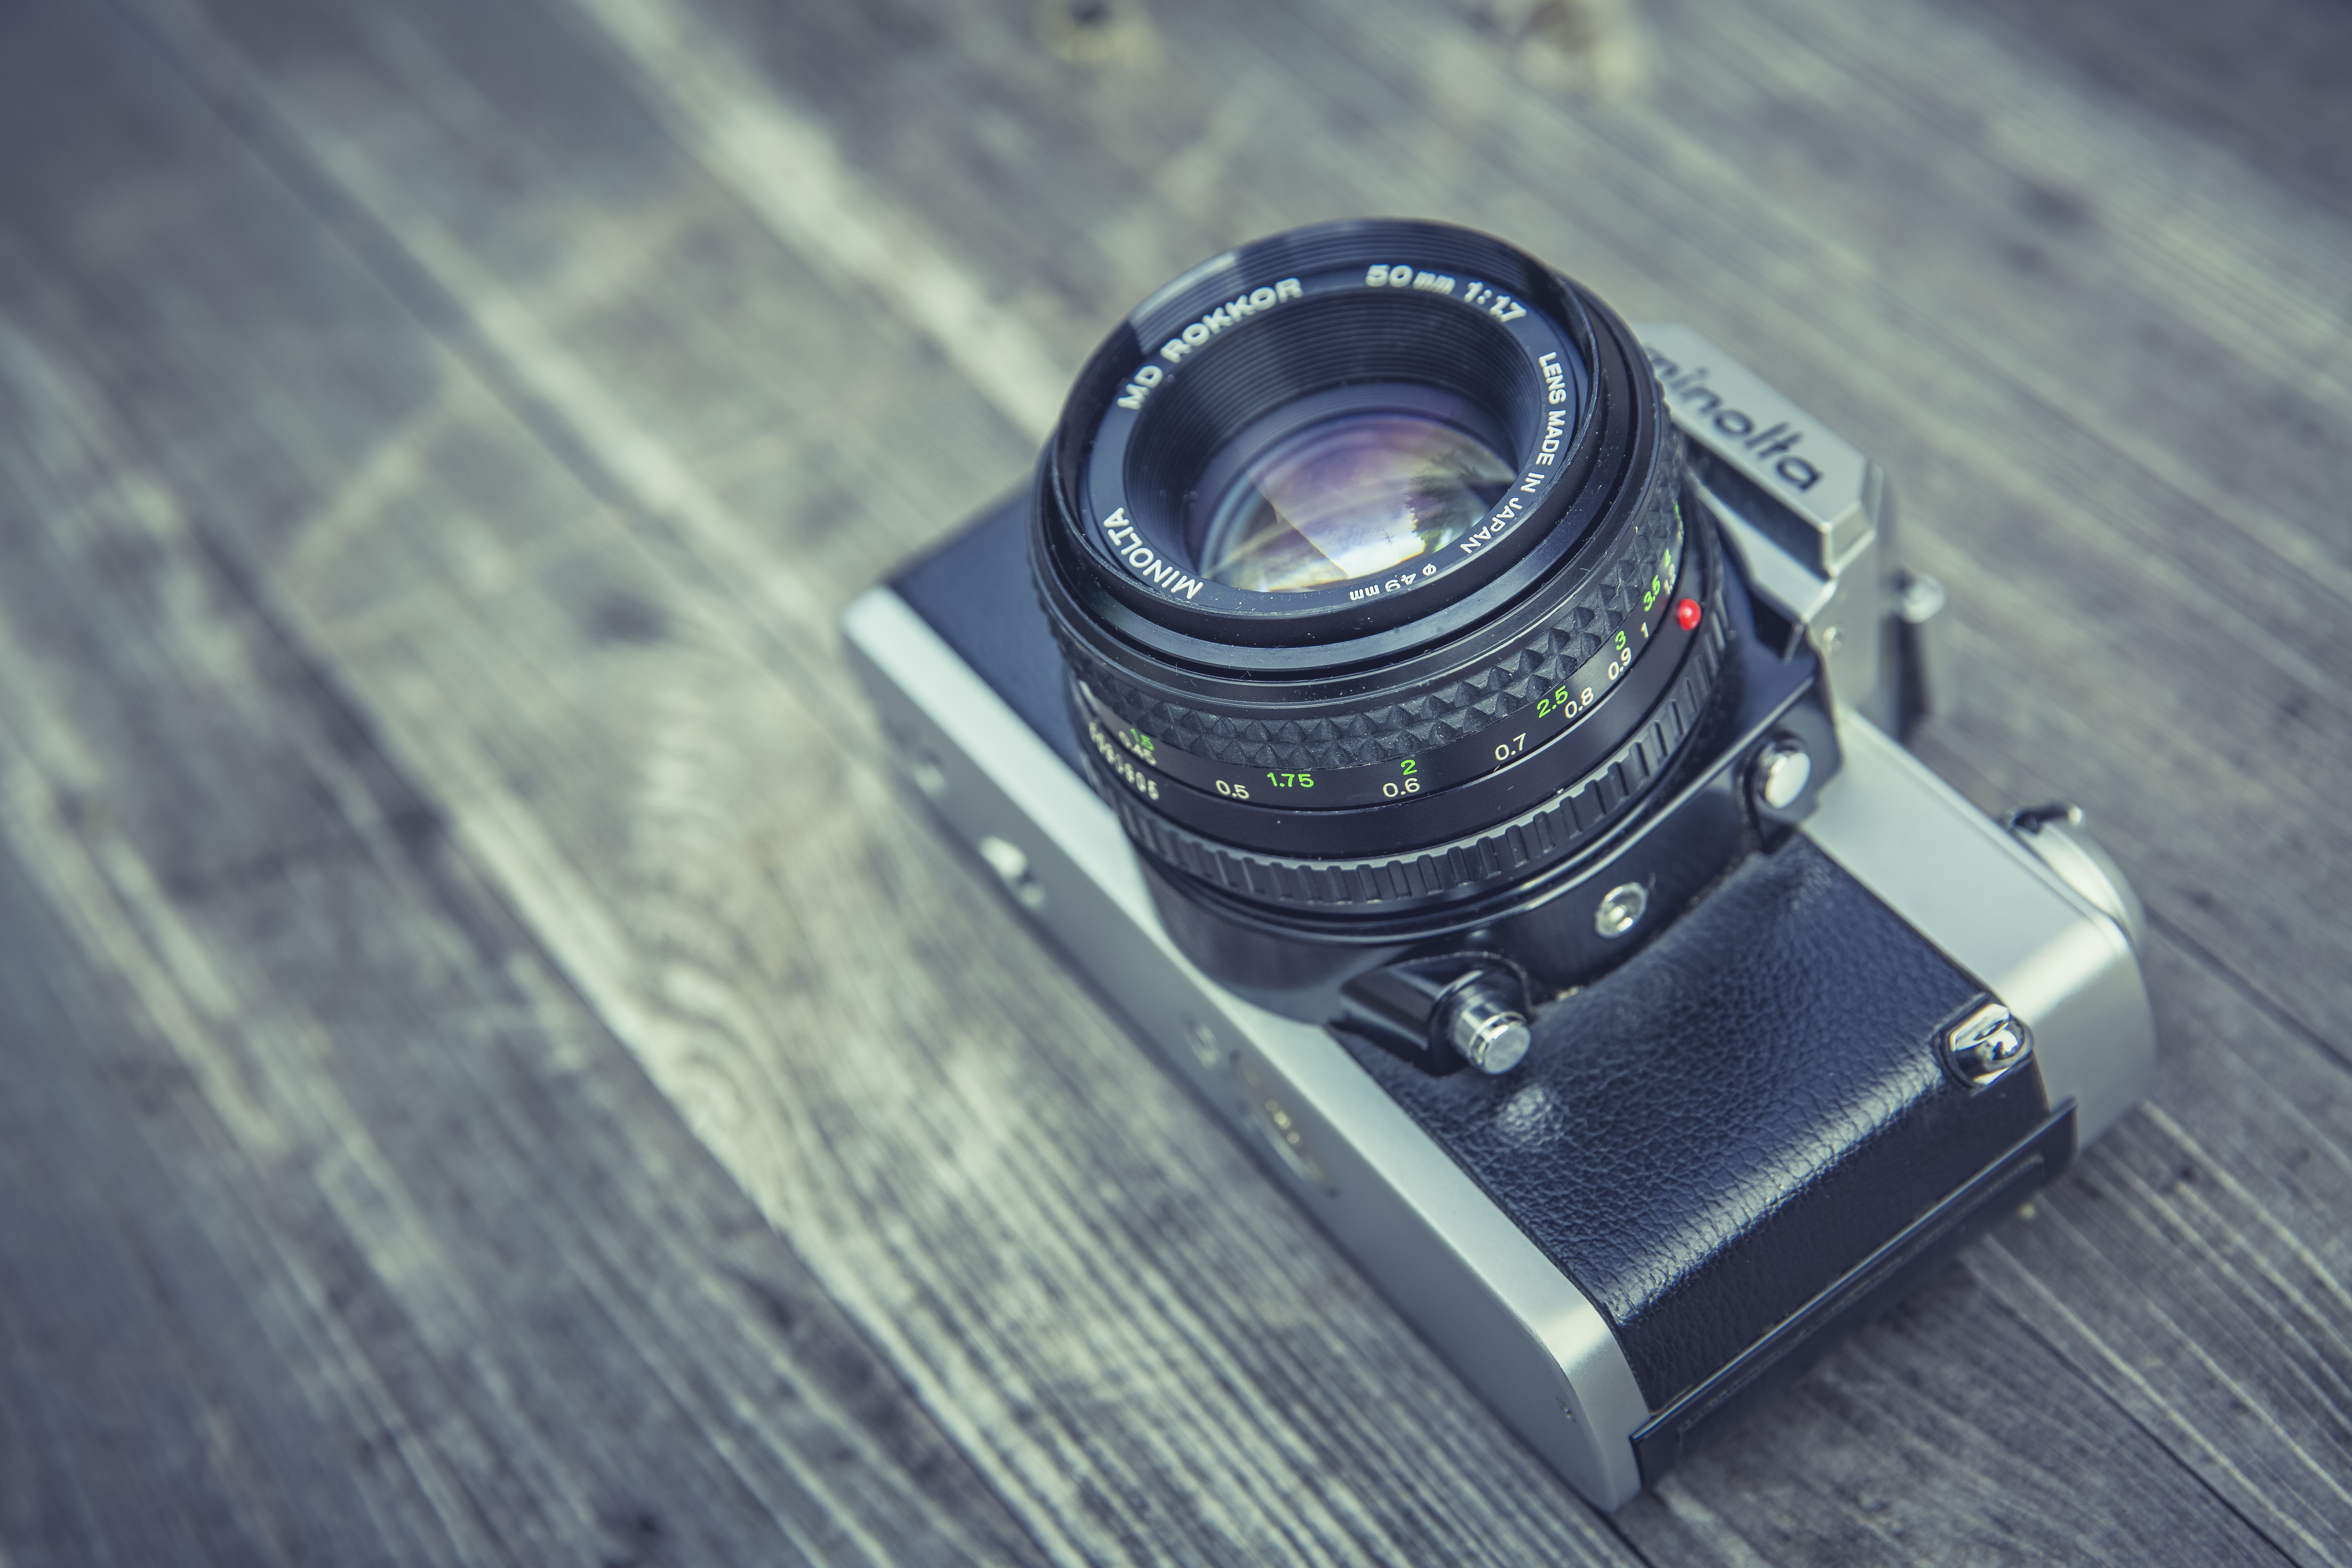
creative, camera, photography, vintage, photographer, antique, retro, urban, film, photo, analog, lens, equipment, professional, profession, shutter, hipster, close up, reflex camera, digital camera, chrome, focus, design, silver, 35mm, shoot, image, classic, manual, contemporary, body, camera lens, rangefinder, aperture, elegance, hip, optical, photographicdesign, digital slr, single lens reflex camera, cameras optics, mirrorless interchangeable lens camera